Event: Nepal Earthquake
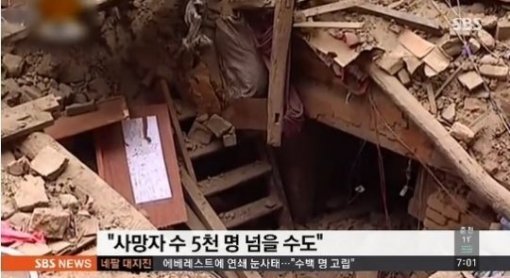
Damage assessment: damage